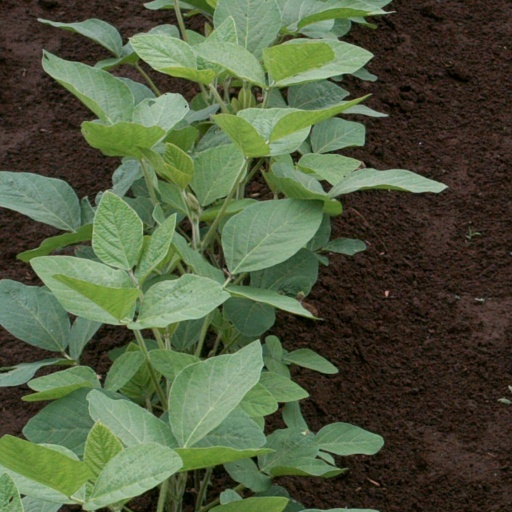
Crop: soybean